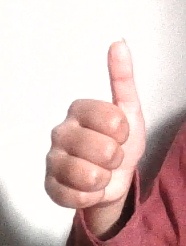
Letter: aleff